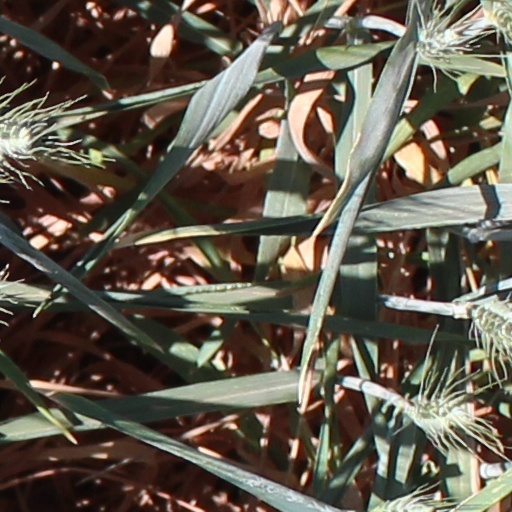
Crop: wheat